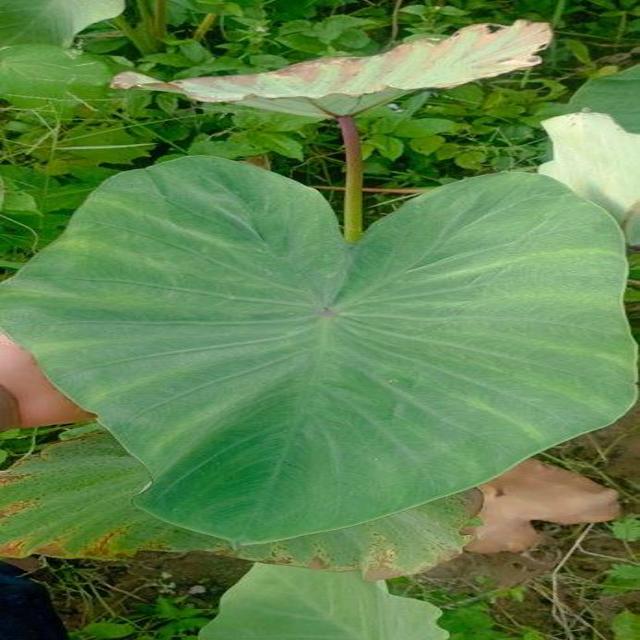
Label: Healthy